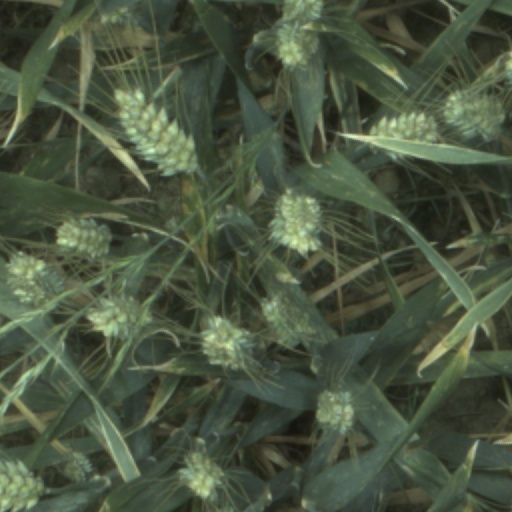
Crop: wheat